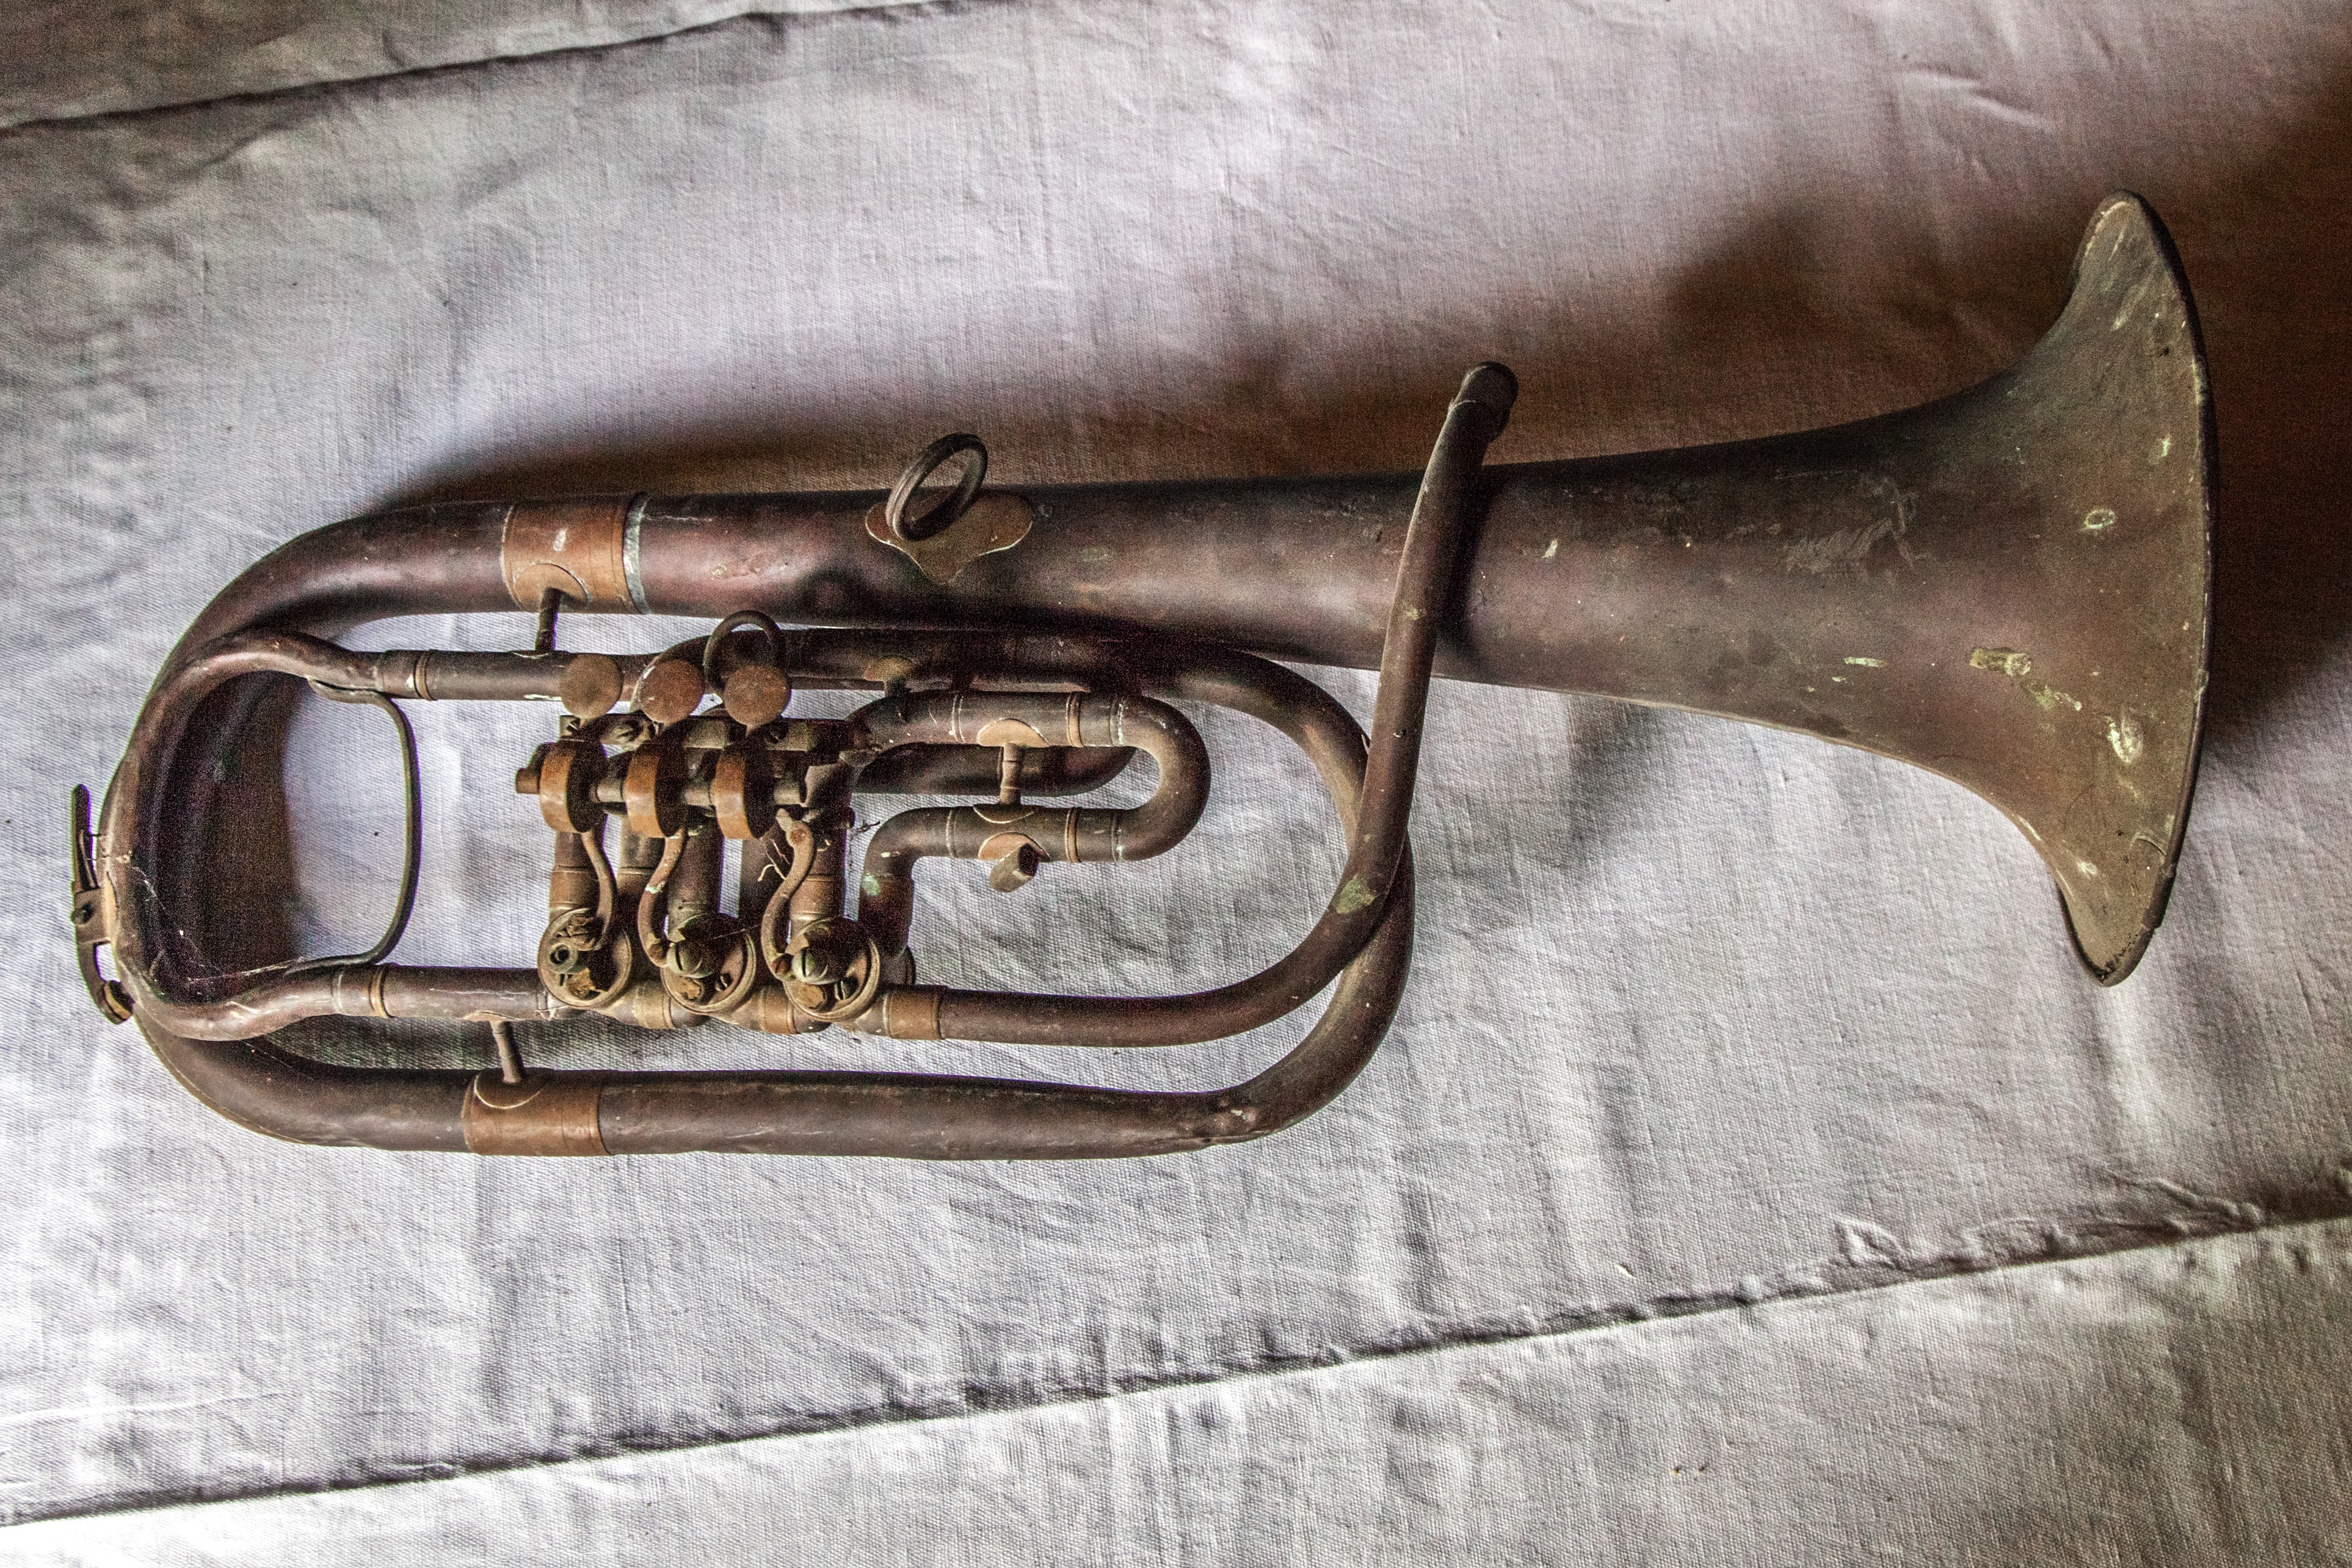
music, antique, old, horn, instrument, weapon, musical instrument, worn, brass, musical, rusty, sound, nostalgic, trumpet, forgotten, photographic, wind instrument, brass instrument, old trumpet, gun barrel